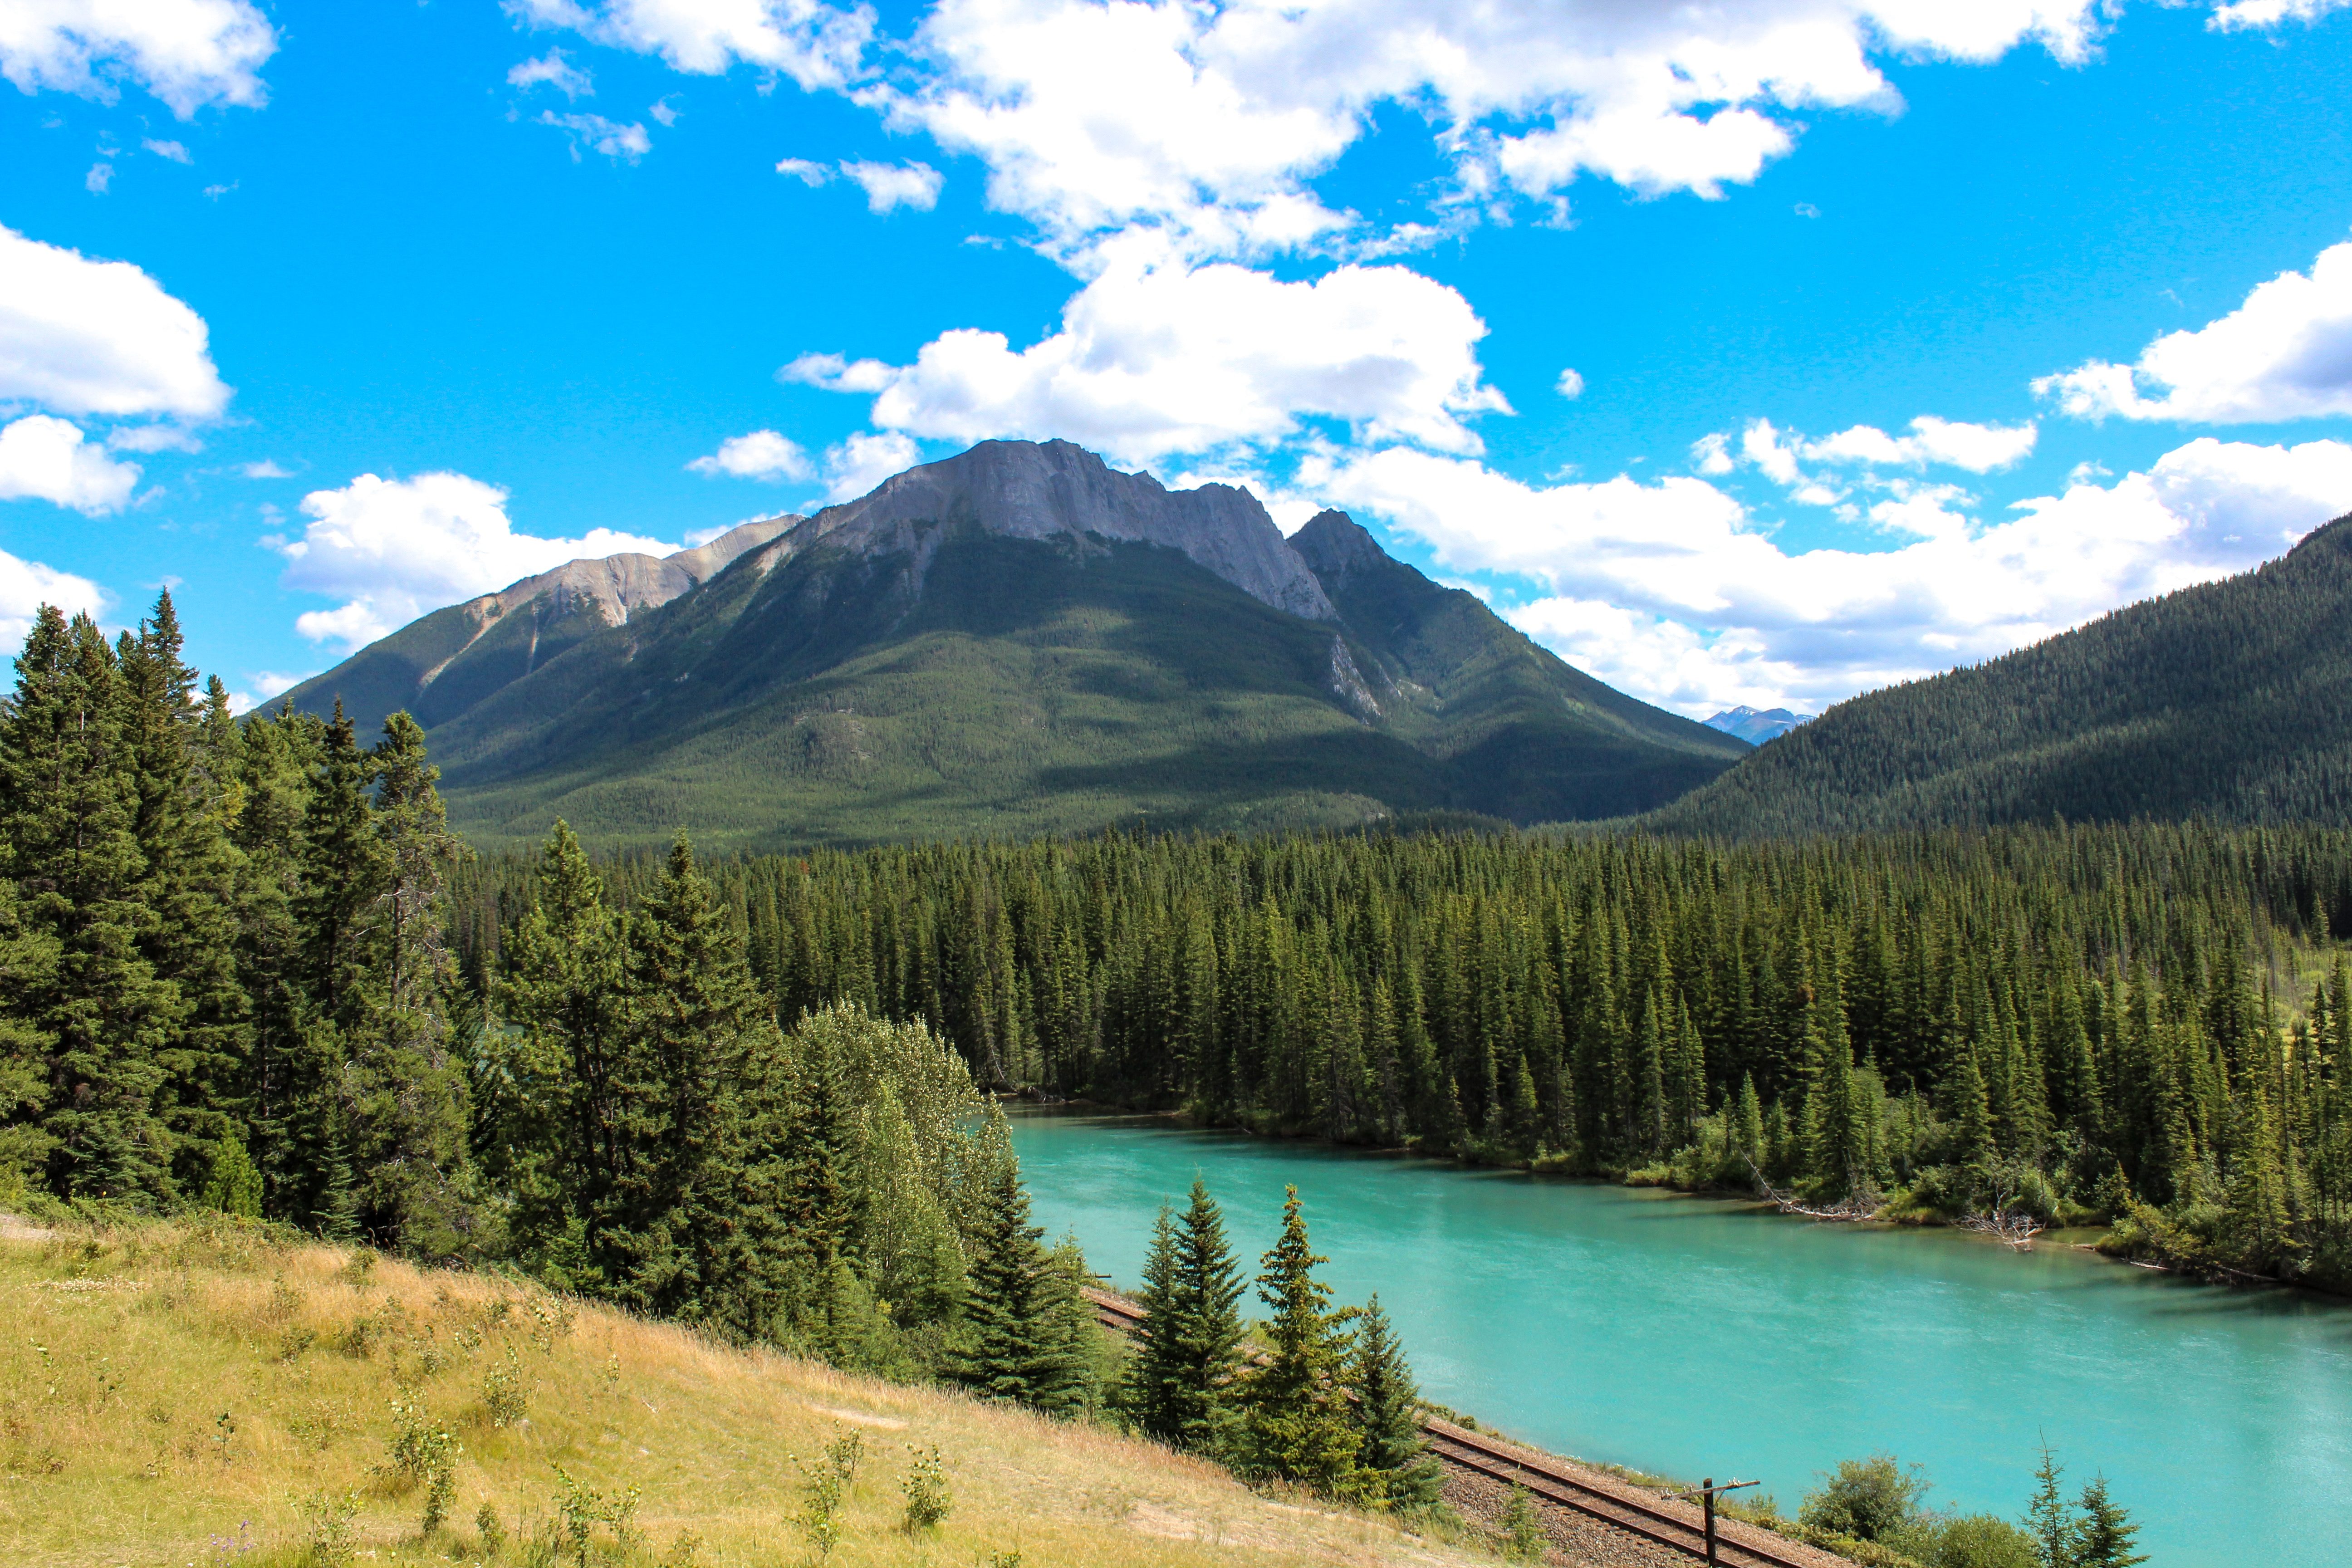
landscape, nature, forest, grass, outdoor, wilderness, mountain, cloud, sky, sun, technology, track, railway, railroad, field, vintage, meadow, retro, countryside, sunlight, hill, lake, old, rail, river, valley, land, mountain range, country, summer, travel, steel, transportation, transport, rural, green, equipment, scenic, gear, natural, metal, industrial, machine, machinery, blue, industry, reservoir, yellow, national park, season, ridge, sunny, power, locomotive, aqua, alps, canada, bright, wheels, picture, plateau, iron, huge, classic, fell, alberta, banff, loch, ecosystem, mechanics, landform, bow river, tarn, mountain pass, mountainous landforms